Nari Hira

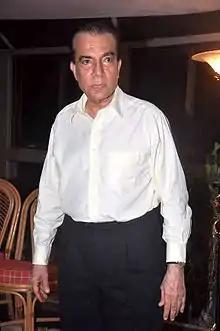
Hira in 2012

Nari Hira (1938 – 23 August 2024) was an Indian publisher who was the owner of the Mumbai-based Magna Publishing Co. Ltd. that publishes magazines such as "Stardust", "Savvy", "Showtime", "Society" and "Health". He was also into film production through Magna Films, a subsidiary of his publishing company.